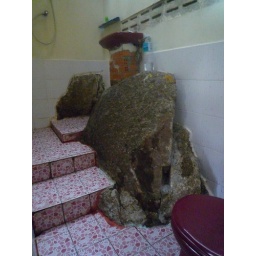
the rock in my bathroom